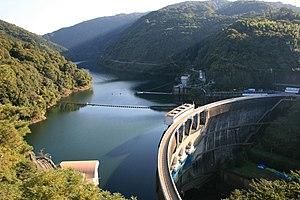
Uji est une ville située dans la préfecture de Kyoto, sur l'île de Honshū, au Japon.